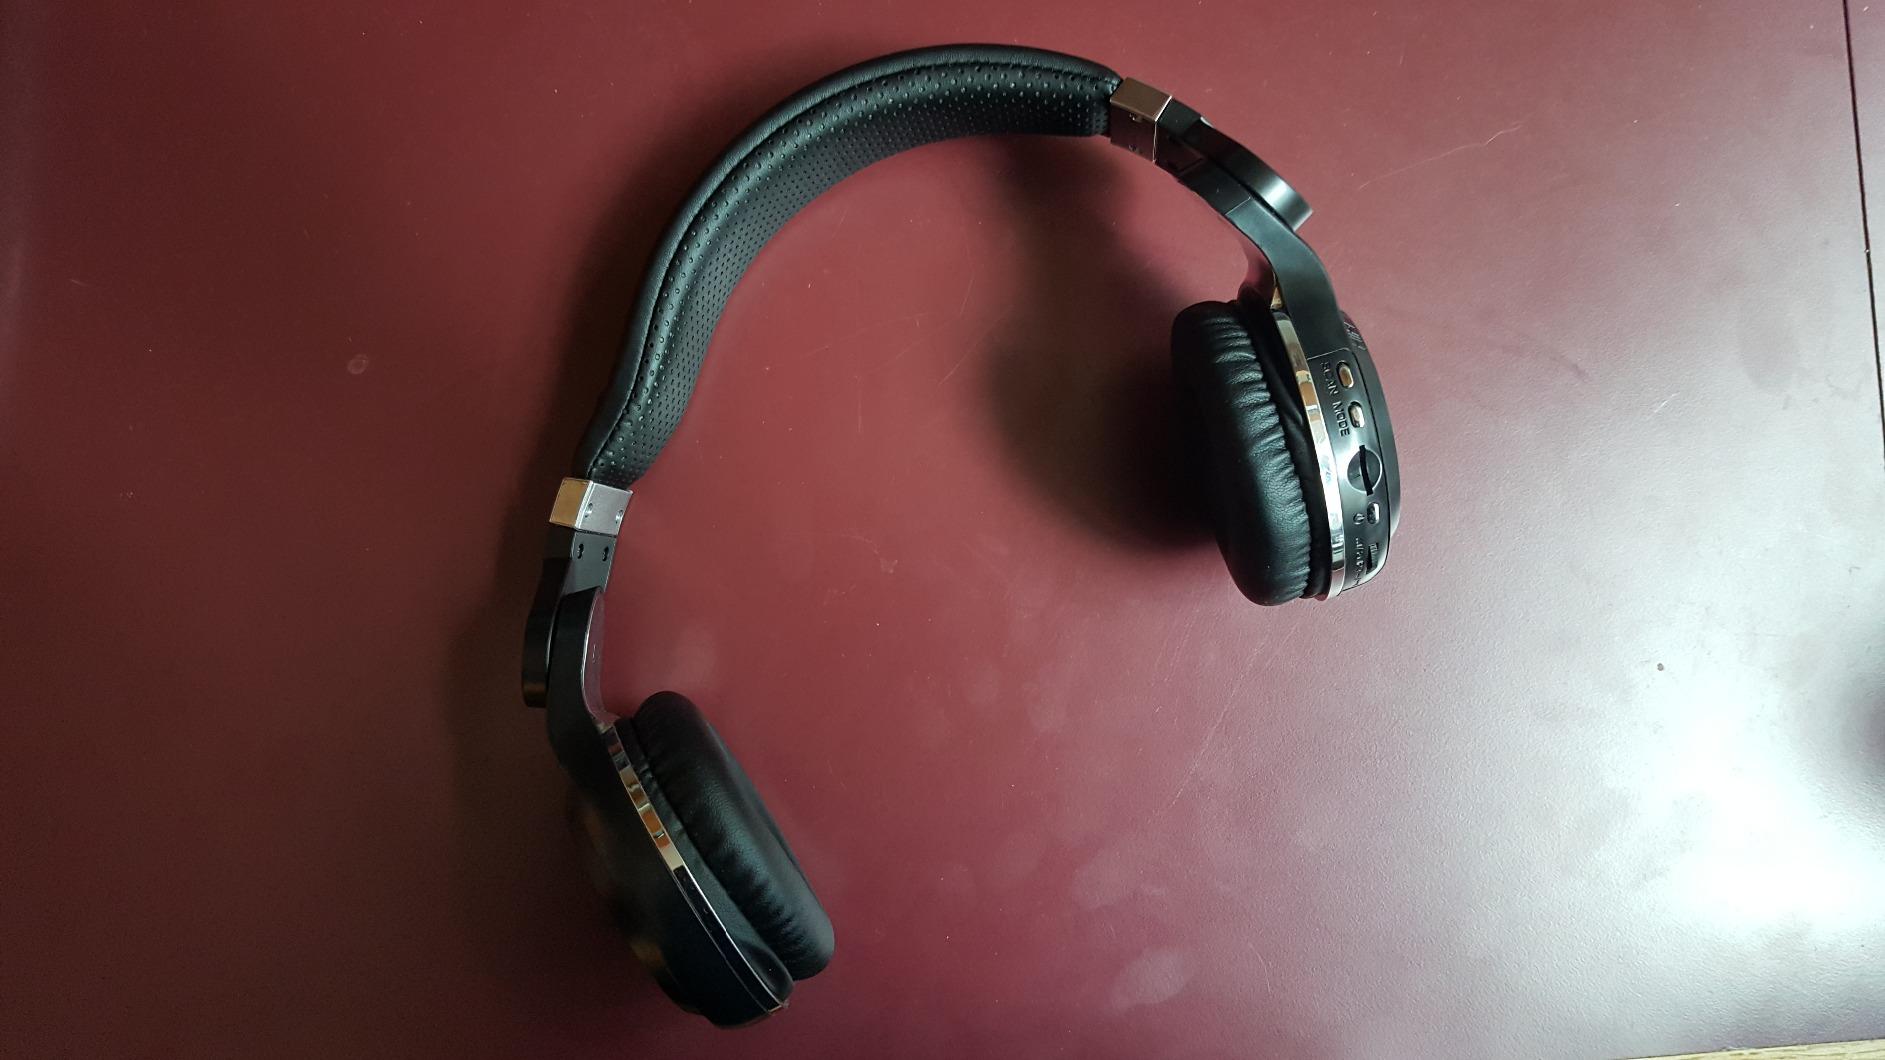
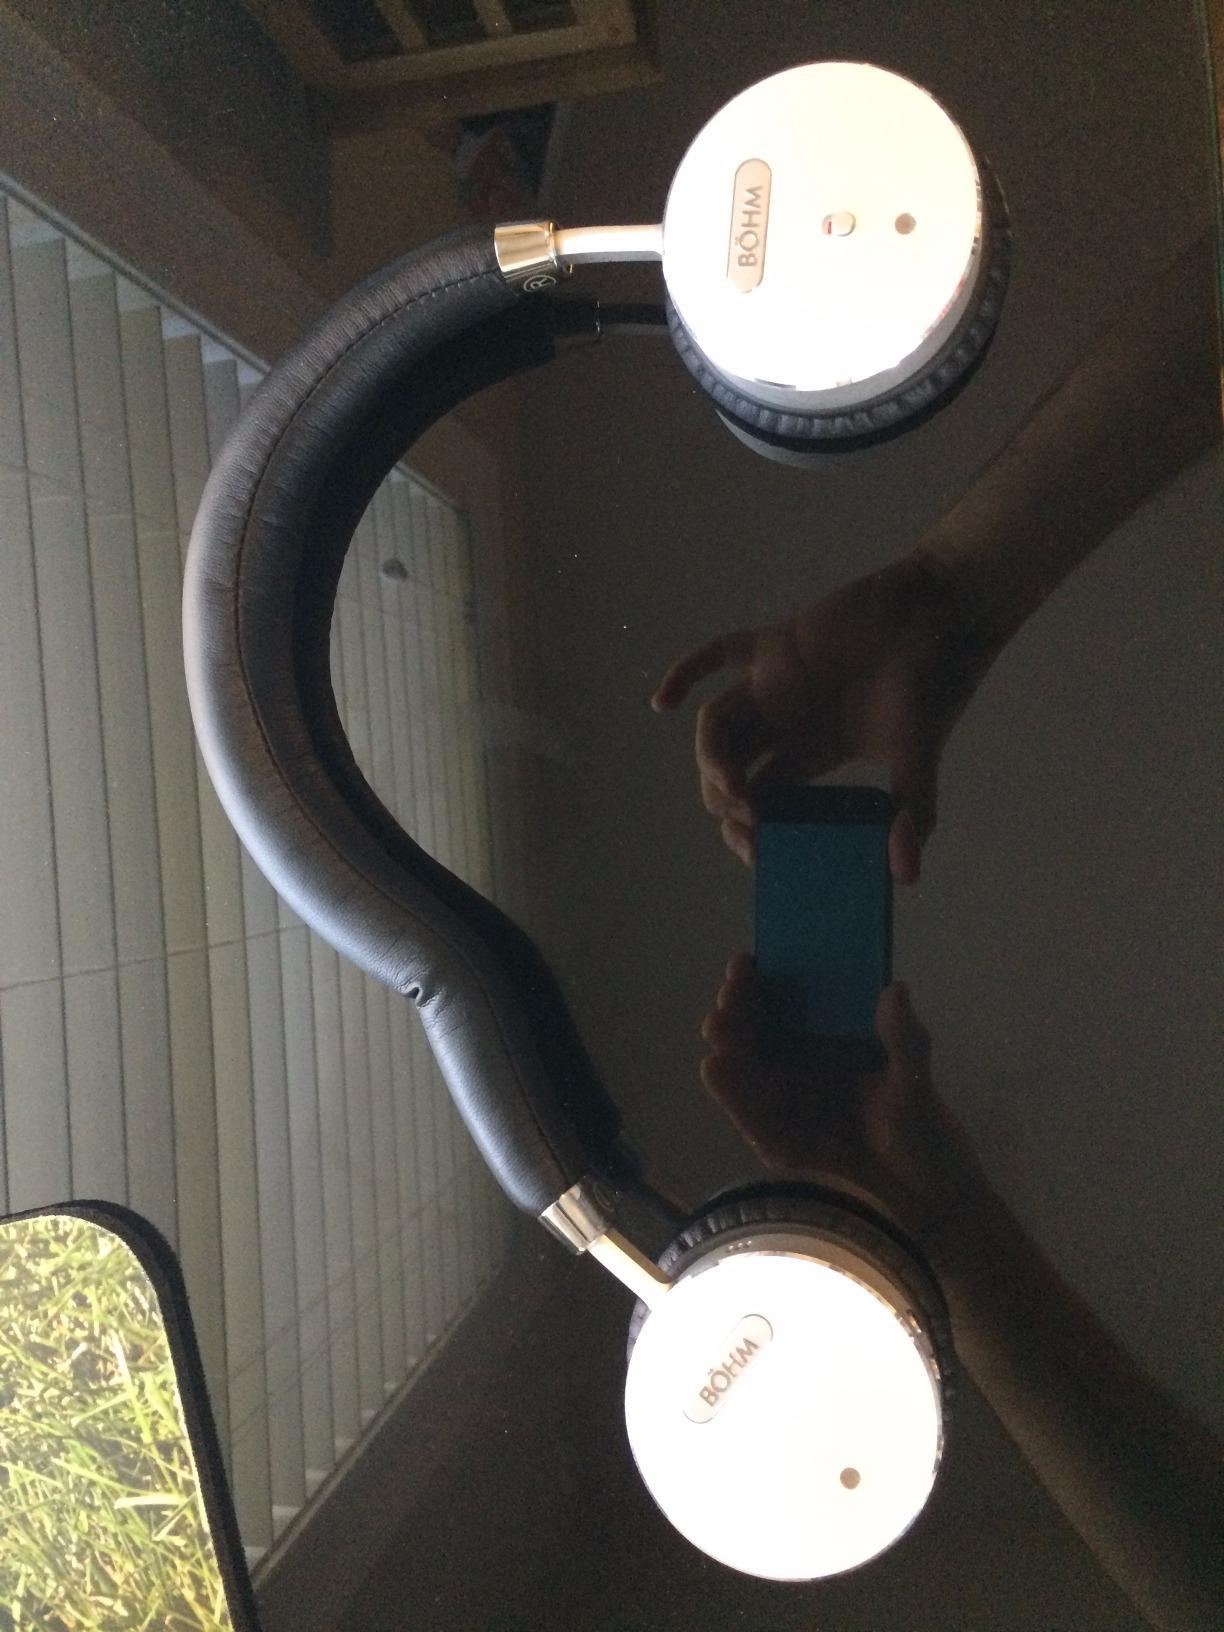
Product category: headphones
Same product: no